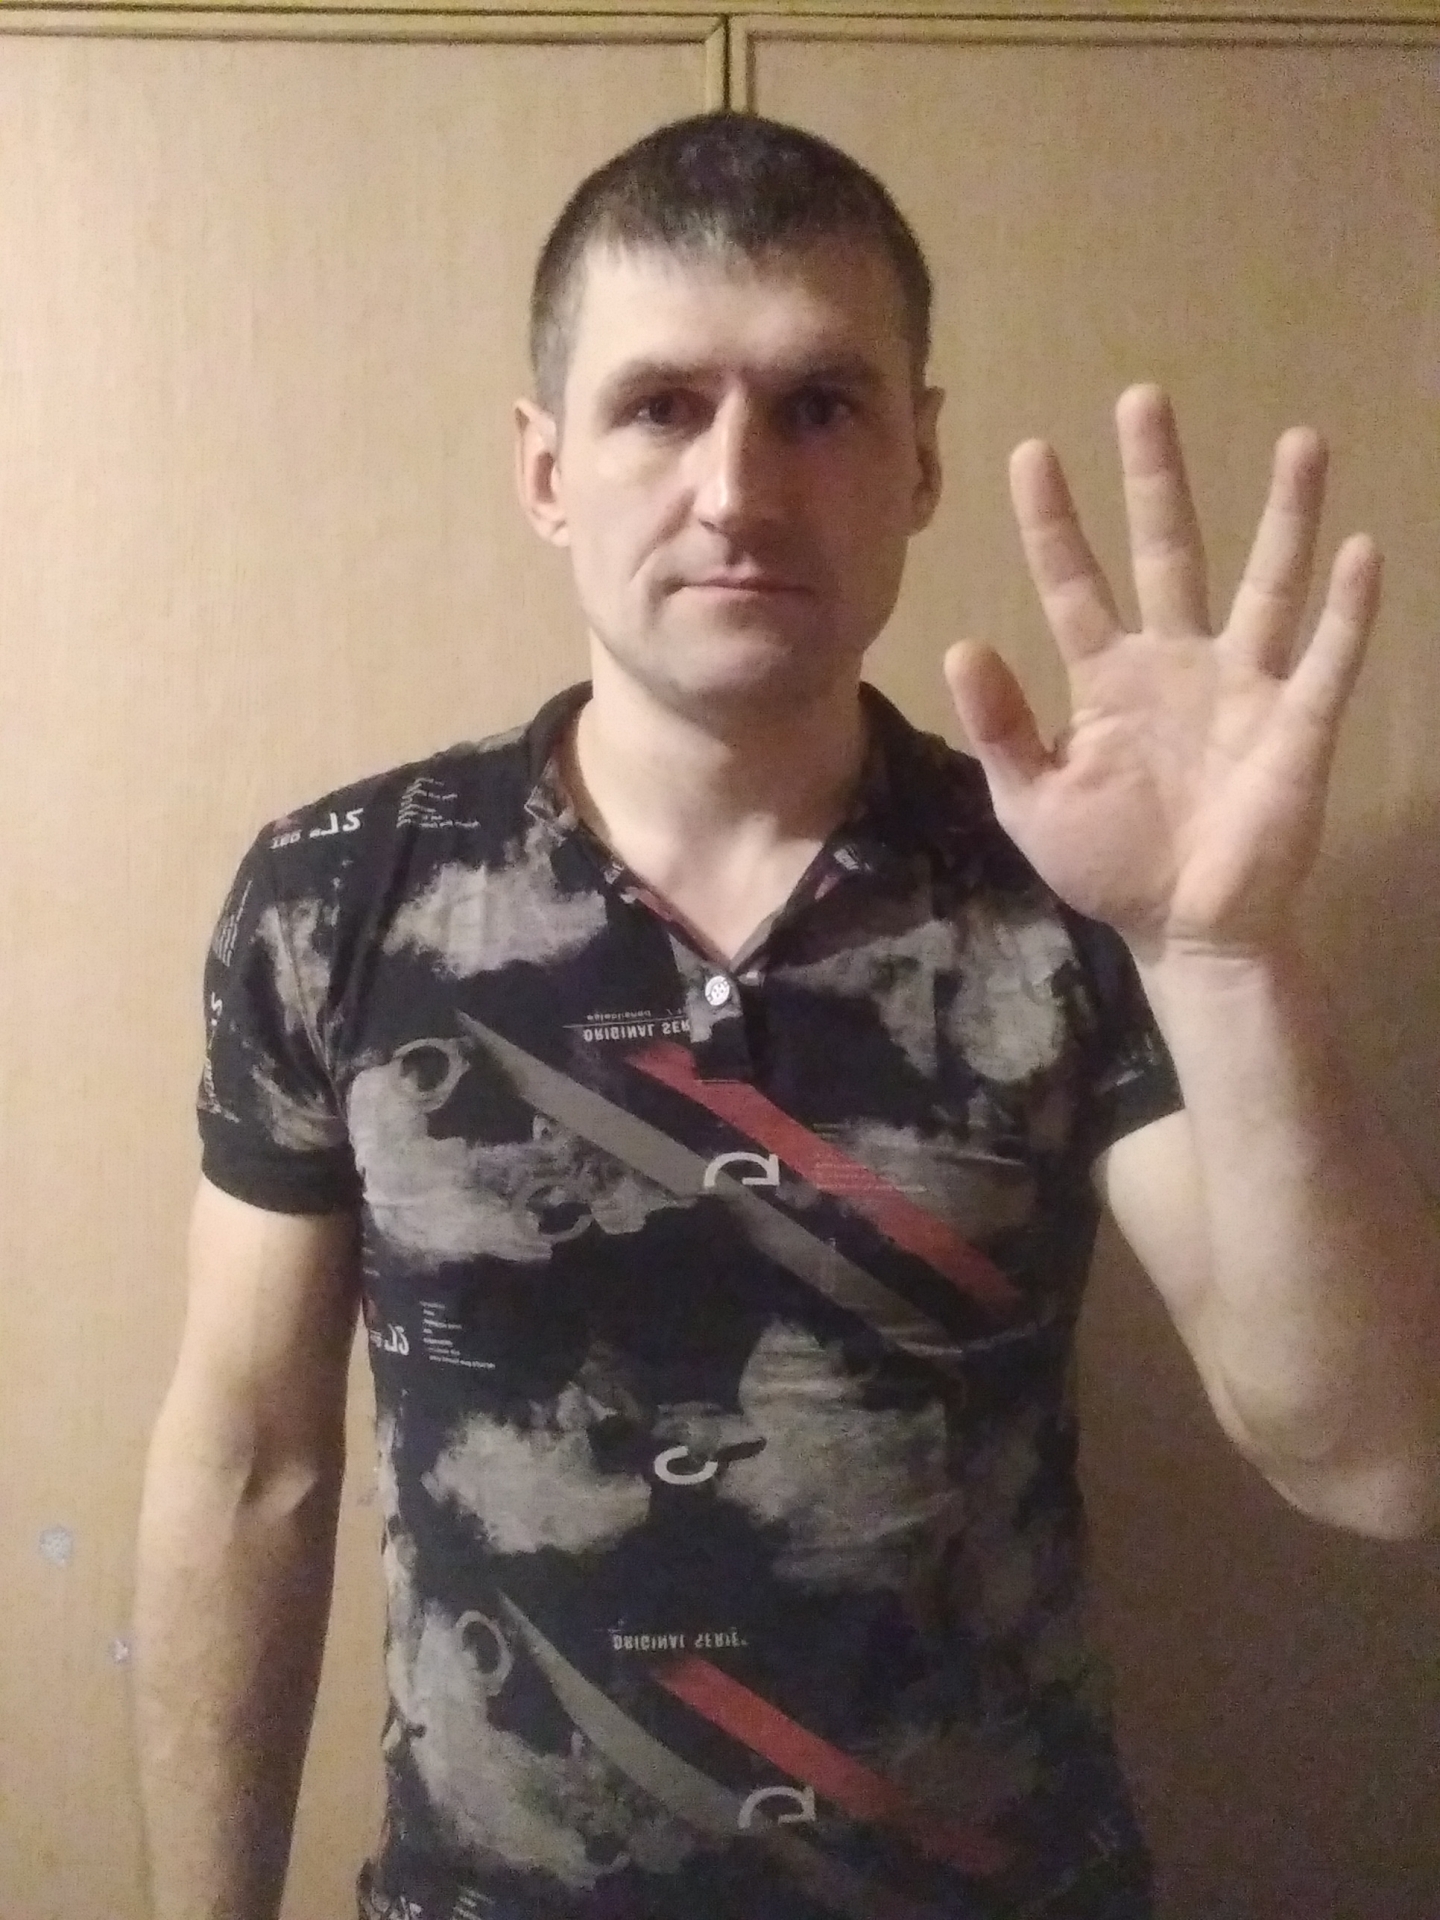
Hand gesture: palm